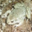
Label: frog